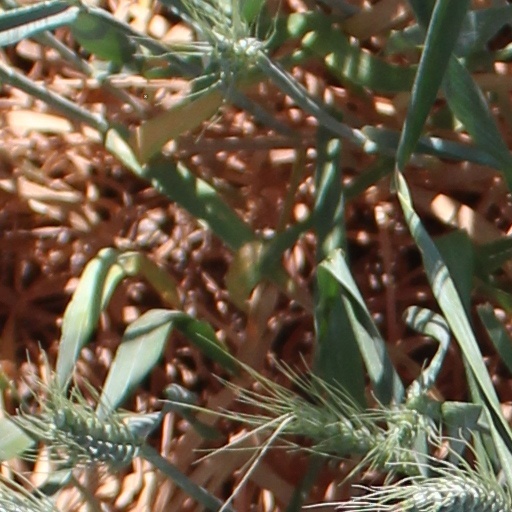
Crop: wheat